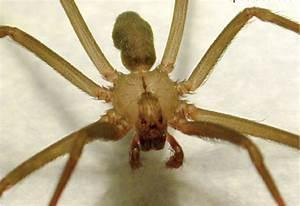
spider